WFTDA Championships

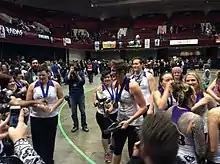
2015 MVP Scald Eagle of the Rose City Rollers with the Hydra Trophy after the 2015 WFTDA Championships

In 2007, Western and Eastern Region Tournaments were held in order to determine qualifiers for the "Texas Shootout" National Championship, held in Austin, Texas. By 2010, with leagues in Canada and the United Kingdom also enjoying membership of the WFTDA, "National" was dropped from the title of the contest.